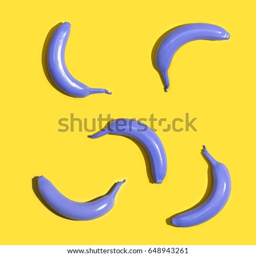
series of painted purple bananas on a yellow background